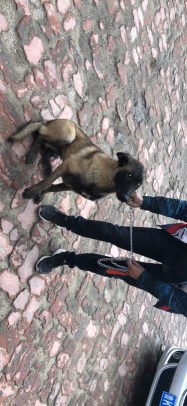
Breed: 233-n000071-malinois